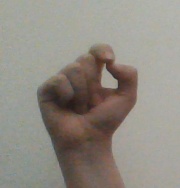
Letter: fa